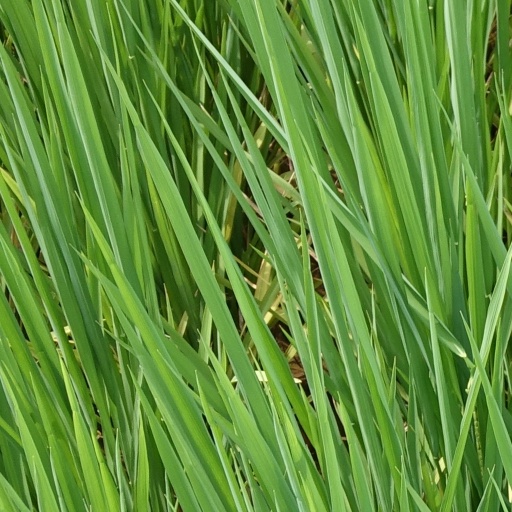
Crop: rice